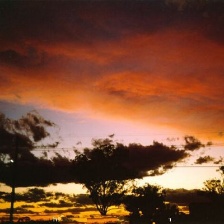
Cloud type: Cirrostratus